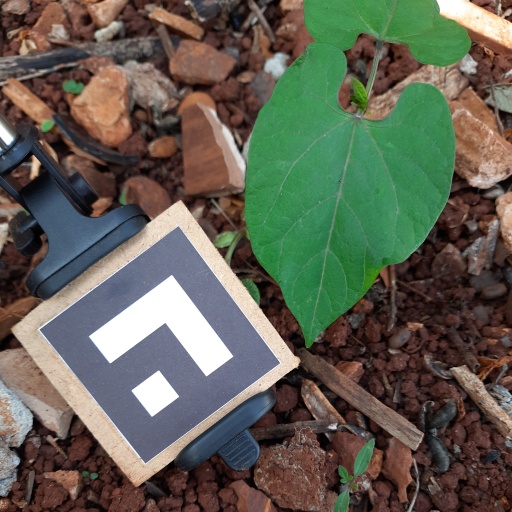
Observations: wavy surface, no eating holes, under shade